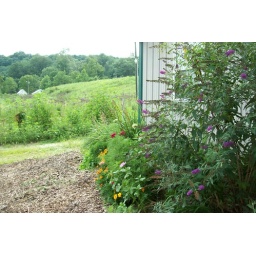
standing in front of little house, looking across field toward barns